Sébastien Izambard

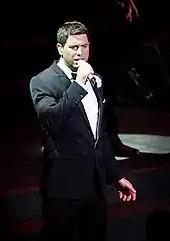
Izambard in 2012

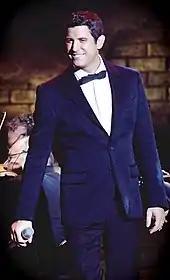
Izambard in 2014

Izambard has made many music & duets collaborations with major artists, both alone and with a member of Il Divo.